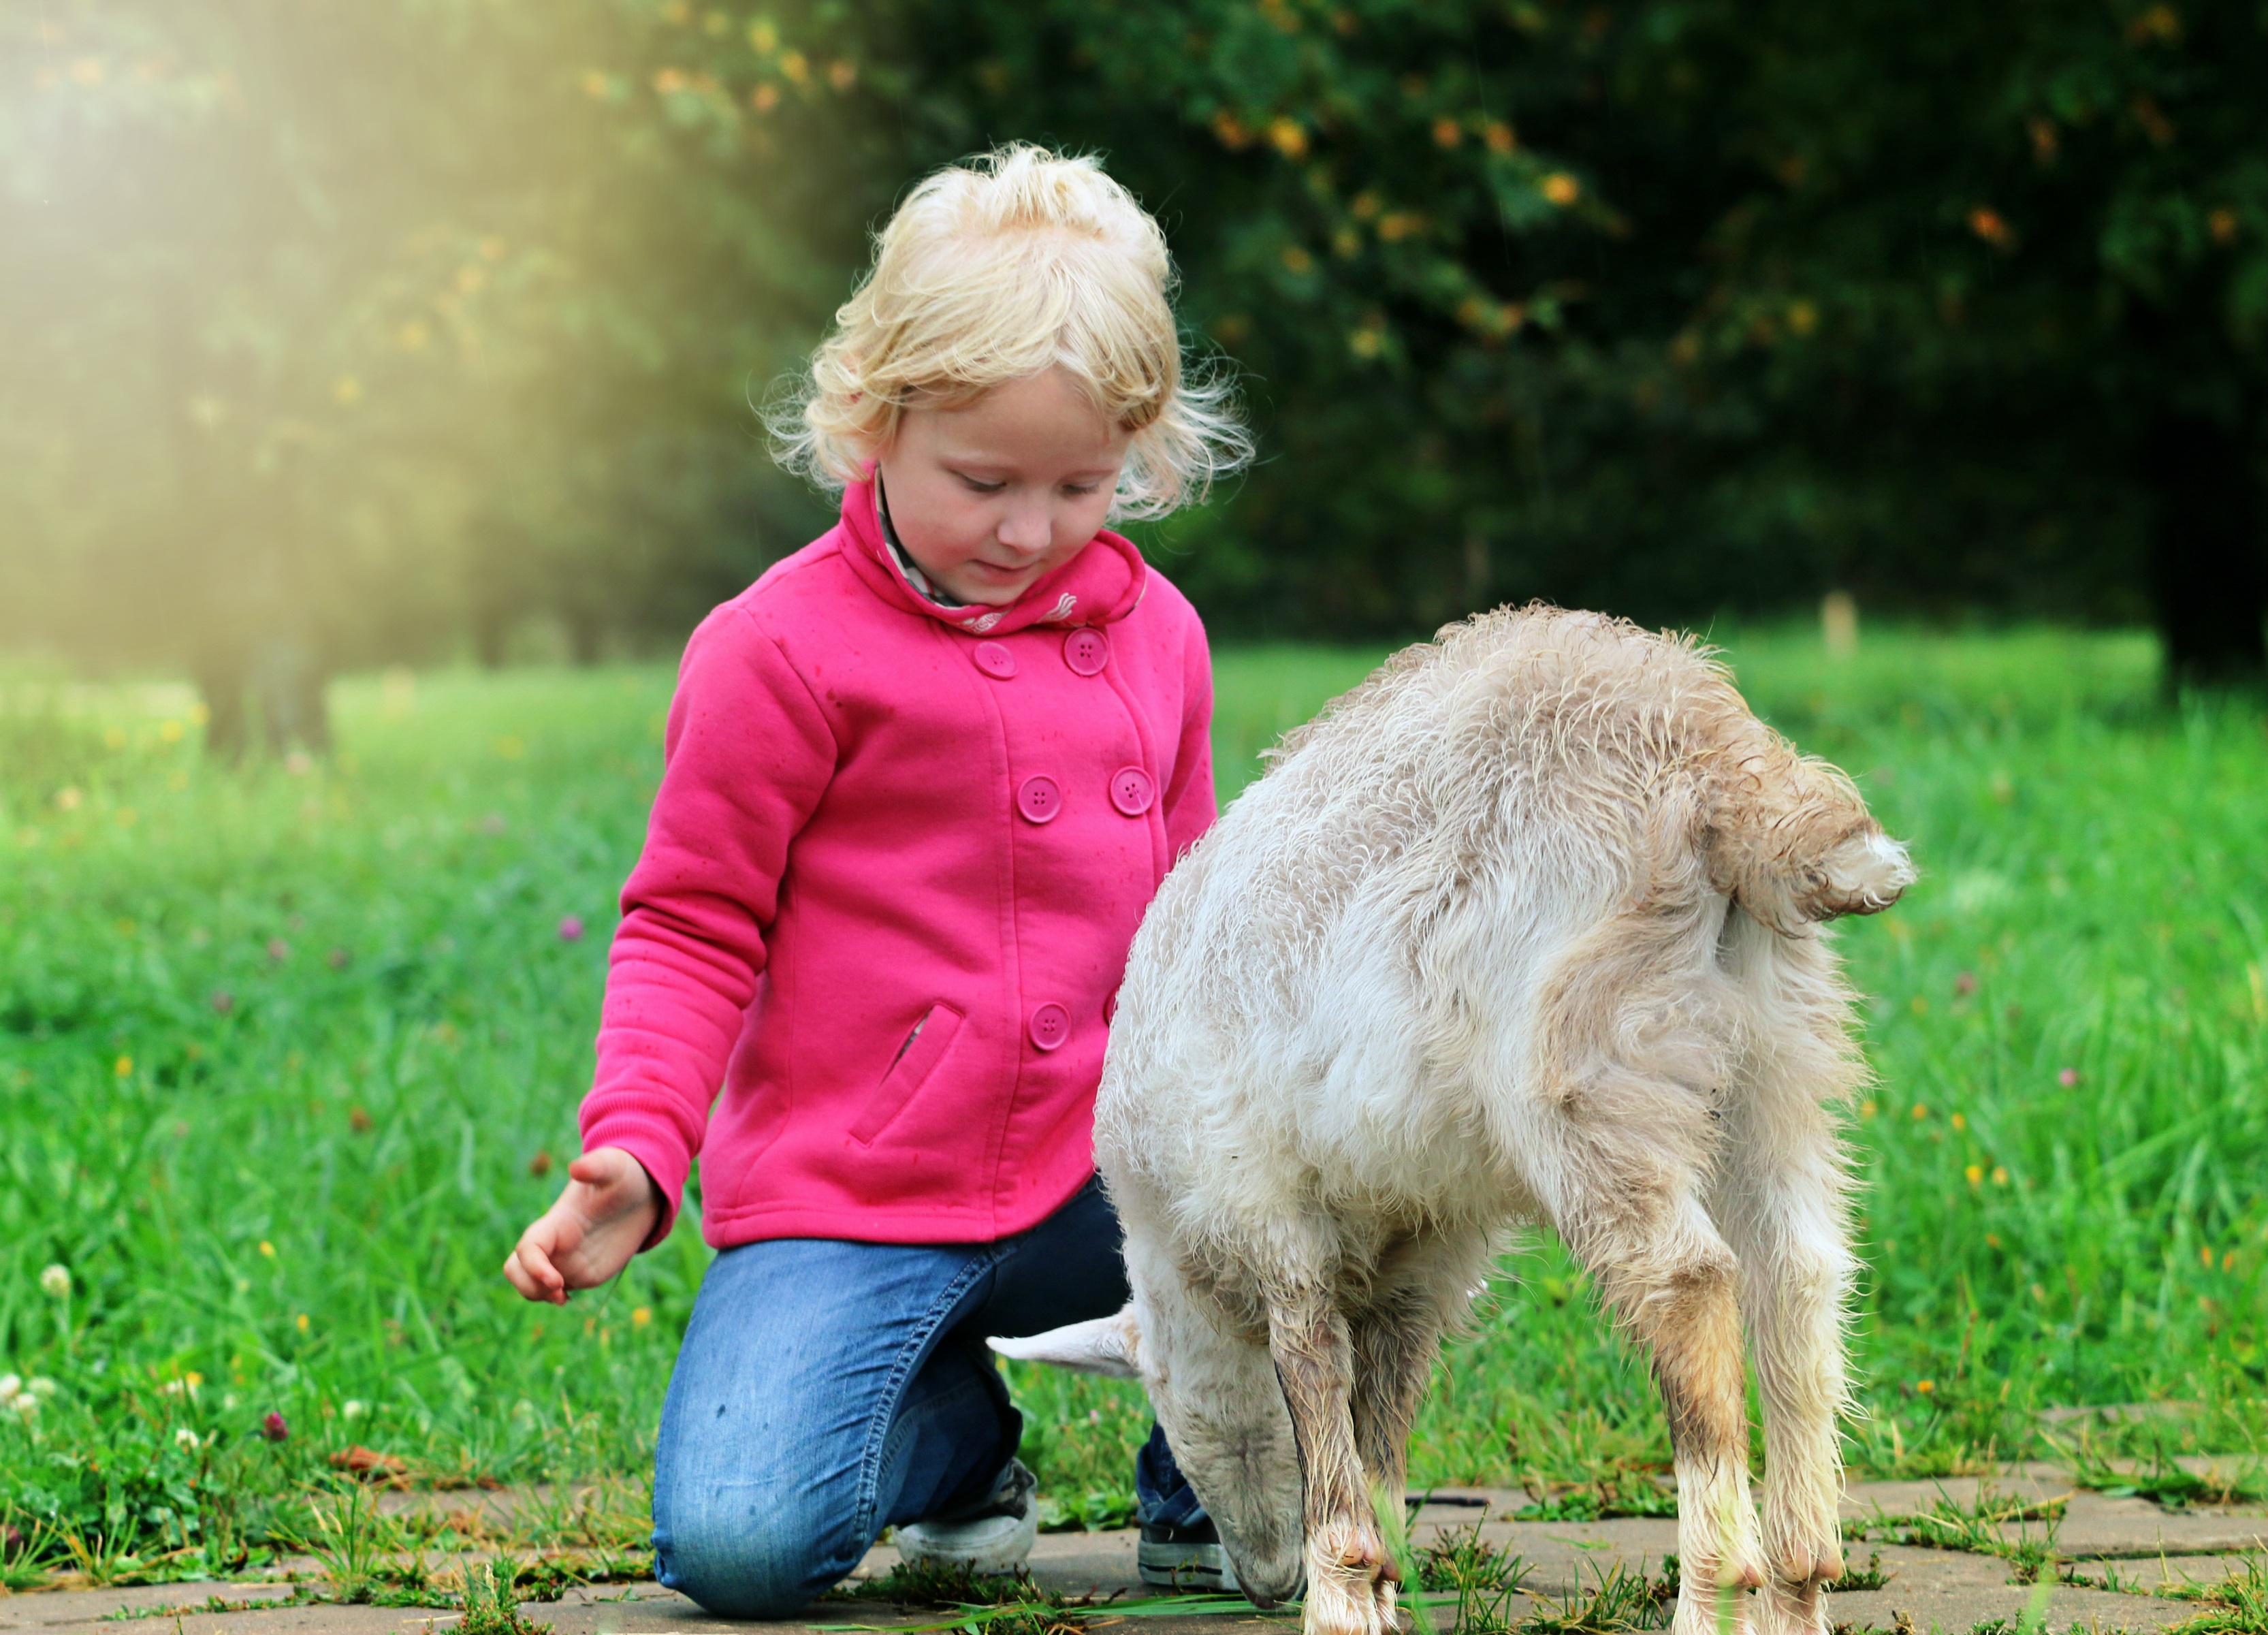
grass, sun, tranquility, goat, sheep, park, communication, mammal, child, baby, sheeps, dialogue, protection, blessing, kindness